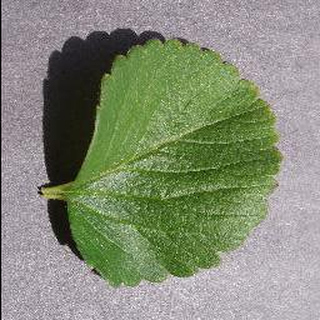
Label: healthy_strawberry